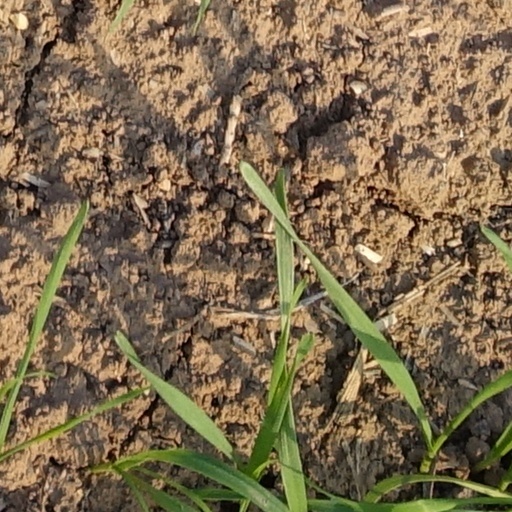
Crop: wheat